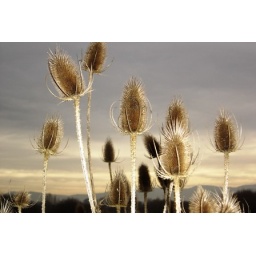
Salburua mountains & plant 4 by John A Hird